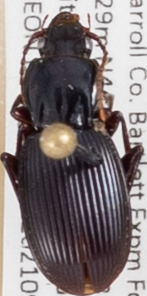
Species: Pterostichus tristis
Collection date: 2021-09-08
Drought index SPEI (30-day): -0.438
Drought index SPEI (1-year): -0.922
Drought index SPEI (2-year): -0.676